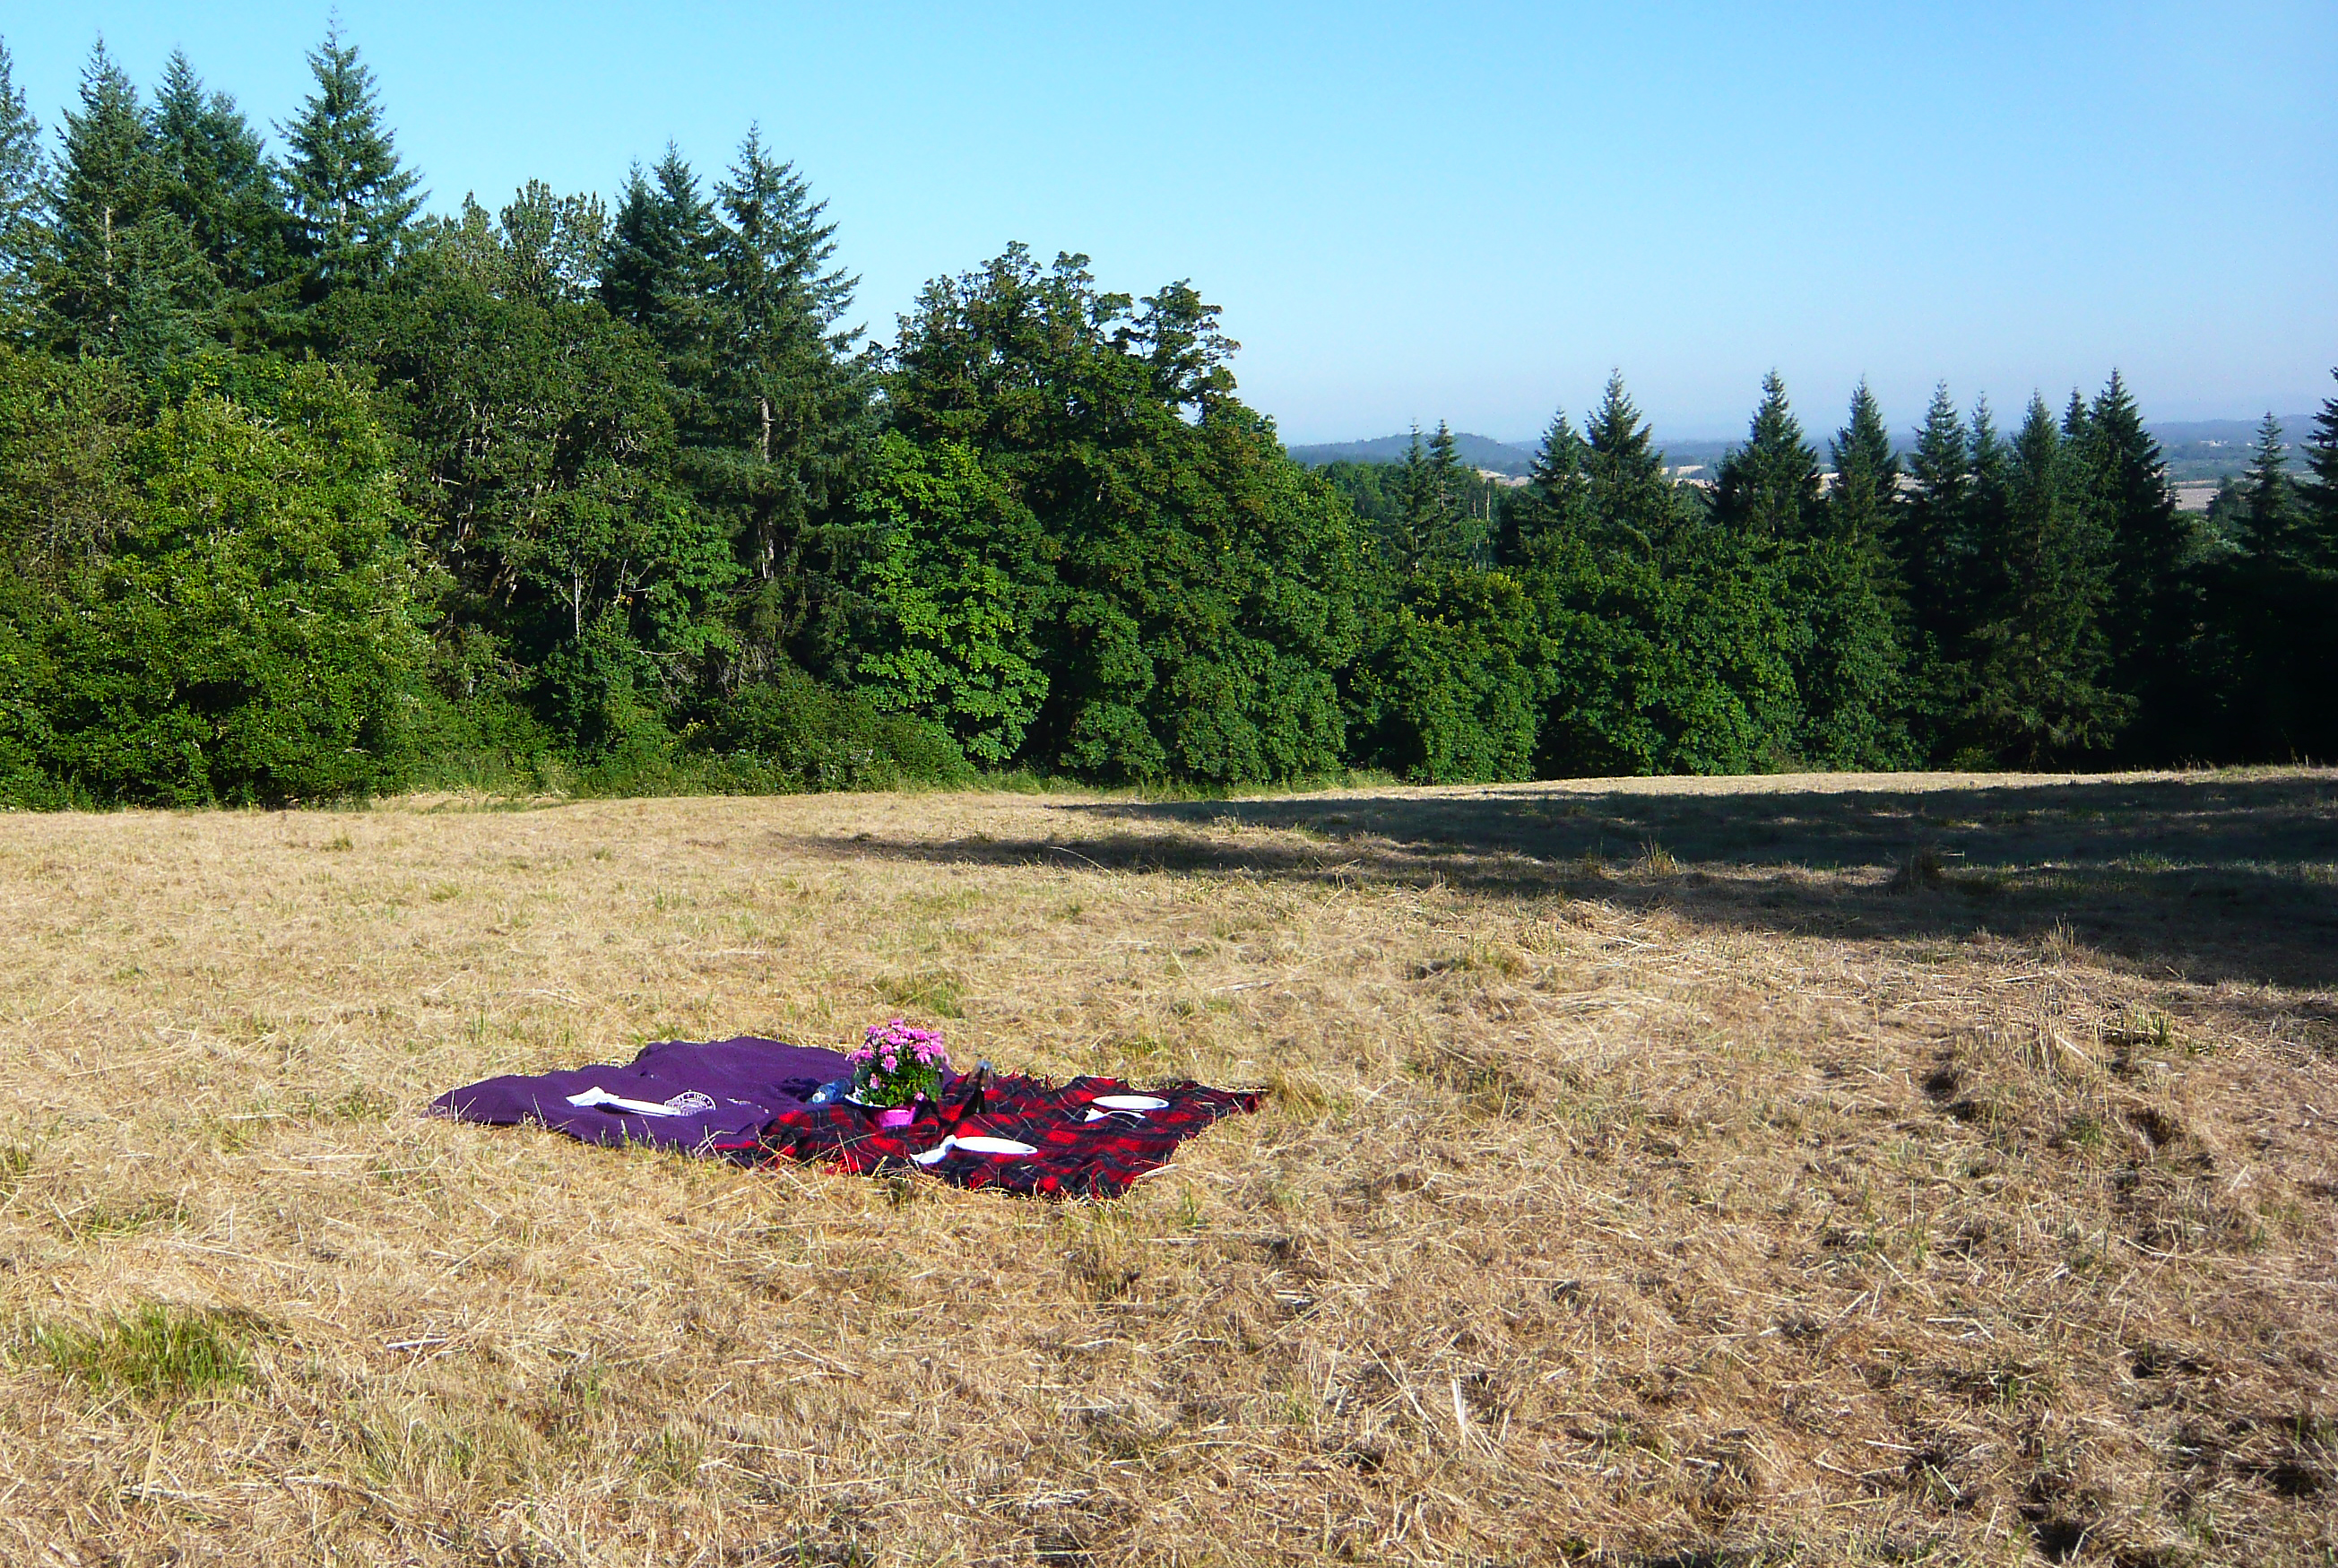
forest, grass, wilderness, mountain, trail, field, meadow, lake, soil, ridge, trees, picnic, grassland, plateau, pastoral, habitat, ecosystem, oregon, willamettevalley, natural environment